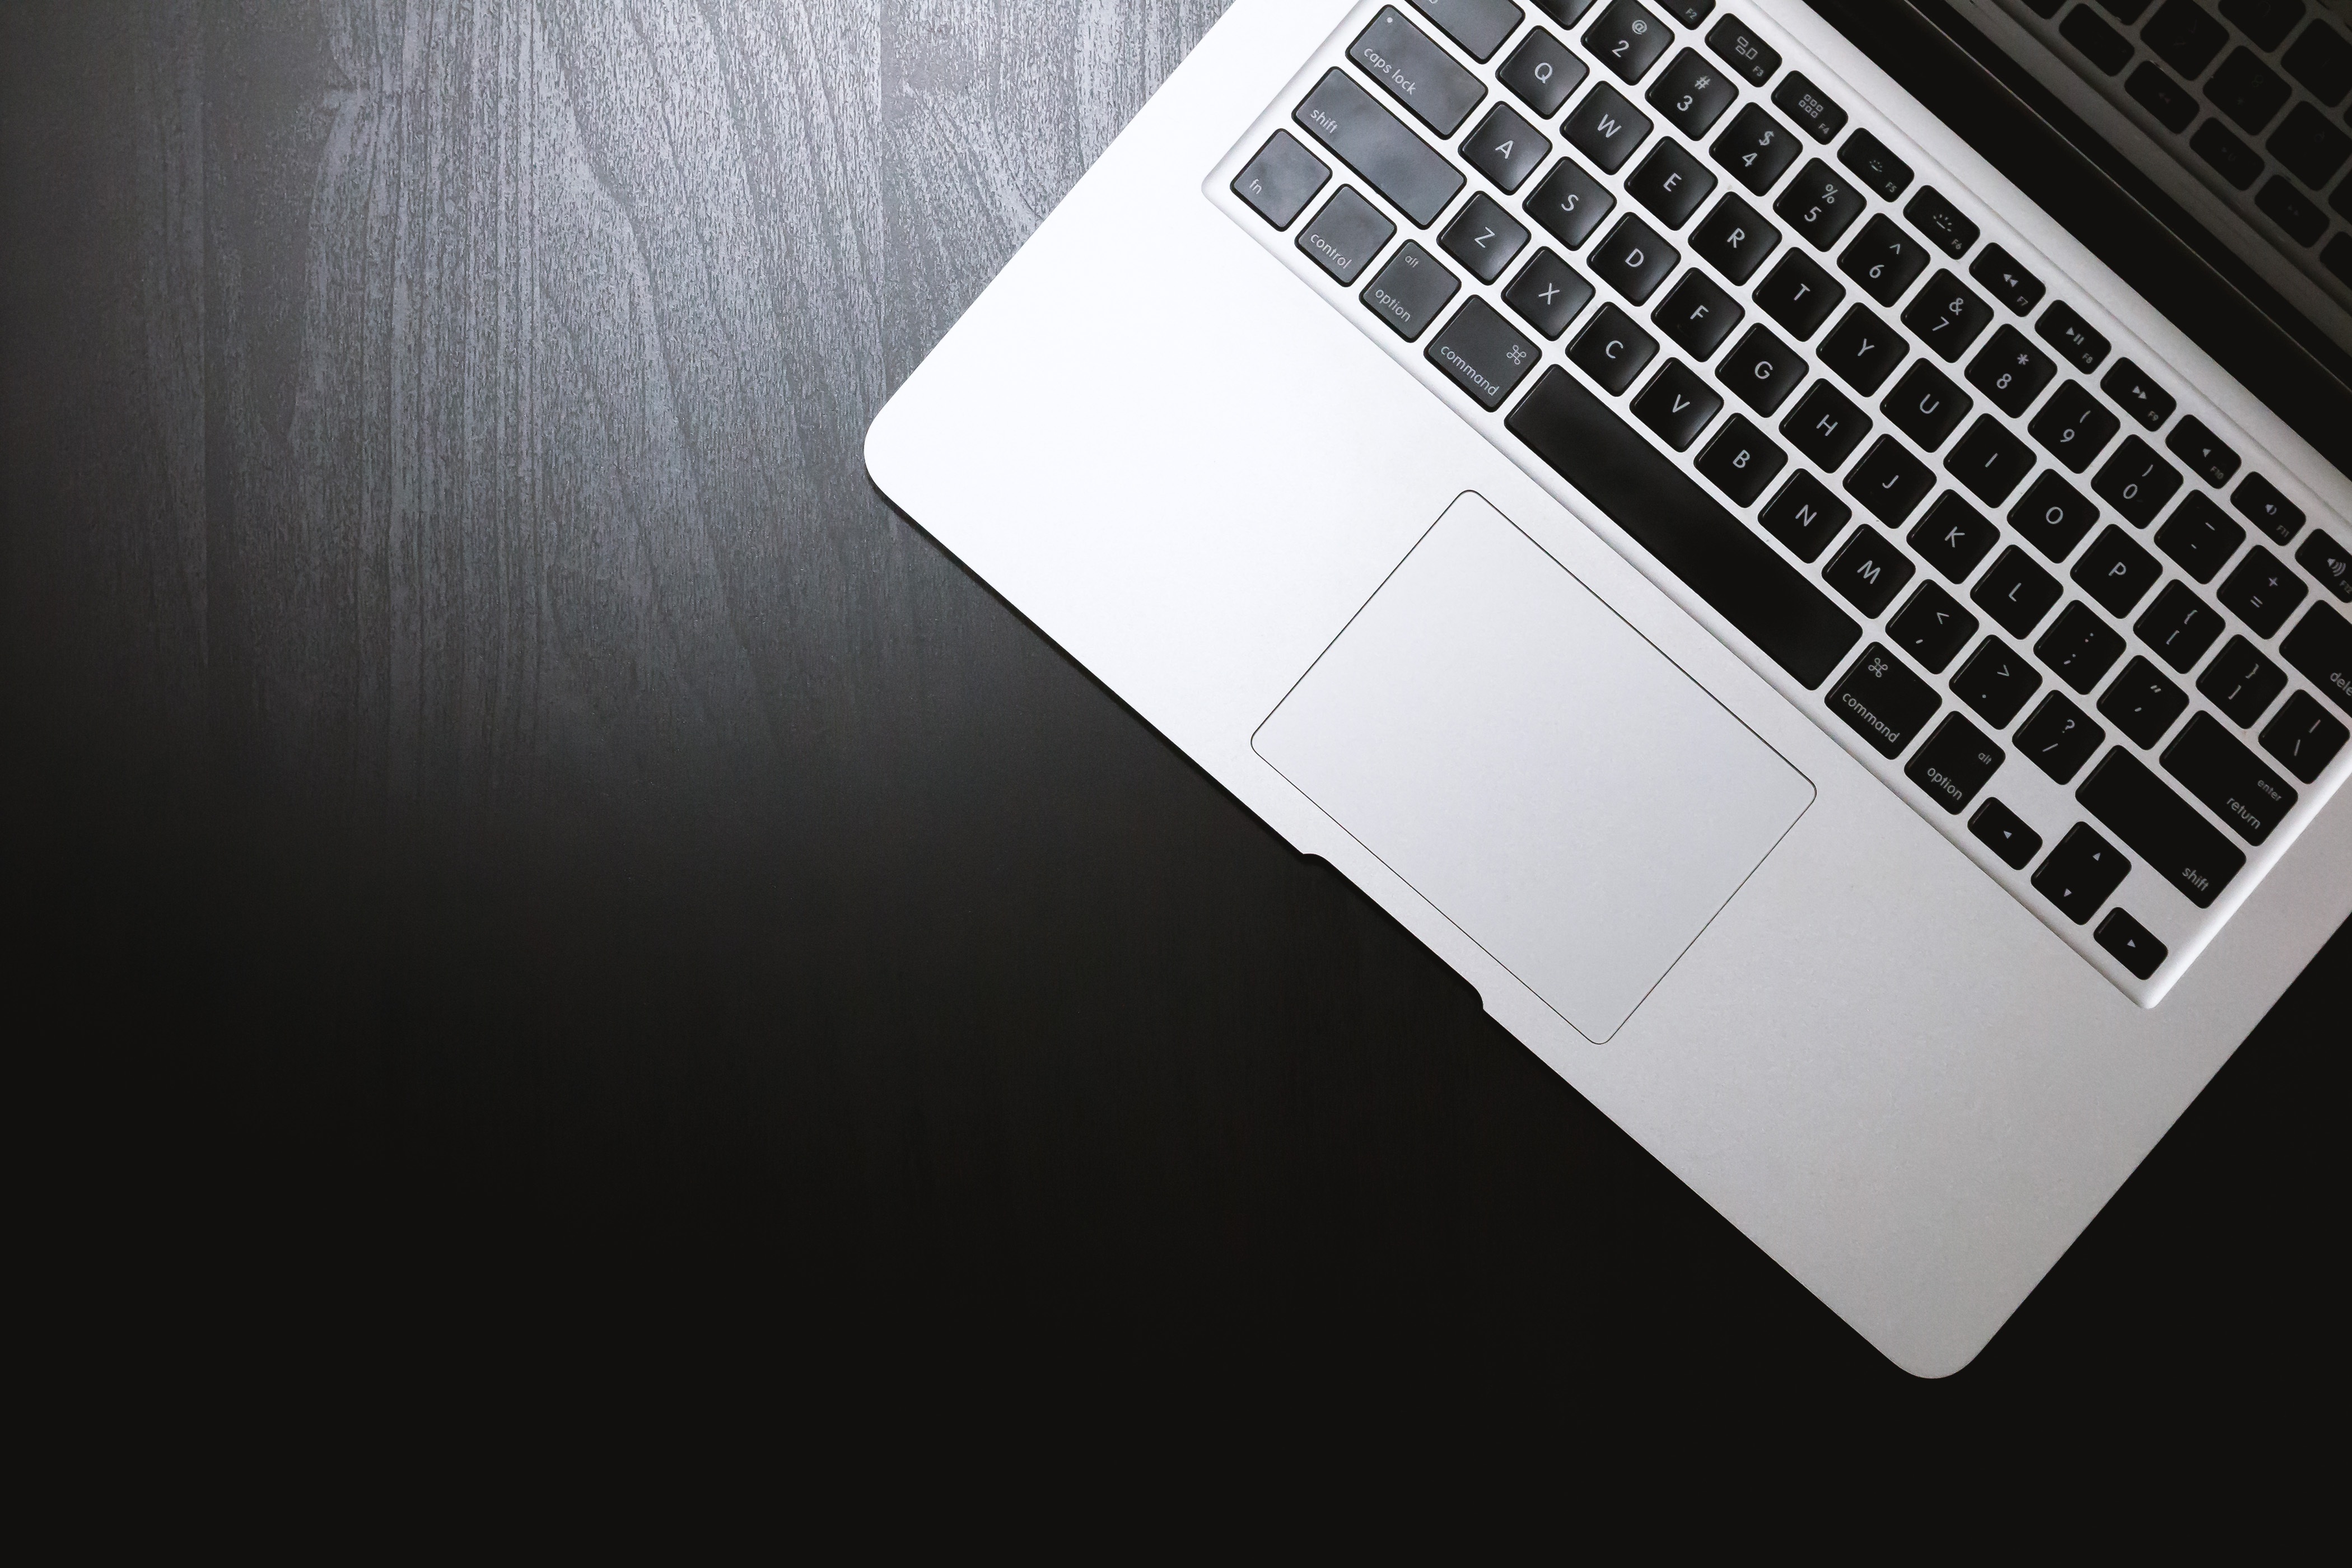
laptop, notebook, macbook, work, apple, table, technology, white, office, black, work table, brand, product, silver, display, hardware, multimedia, electronic device